Leucospermum glabrum

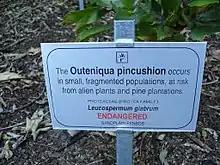
Information tag in Kirstenbosch National Botanical Garden

The Outeniqua pincushion is considered an endangered species because there are only fourteen subpopulations. The total population size is falling due to invasive plant species, conversion to forest and the maintenance of fire breaks. Subpopulations strongly fluctuate in size because of wildfires. The total size of the population is below a thousand mature plants. New stands of this species may develop from the underground soil seed bank after a fire and subsequent rains.